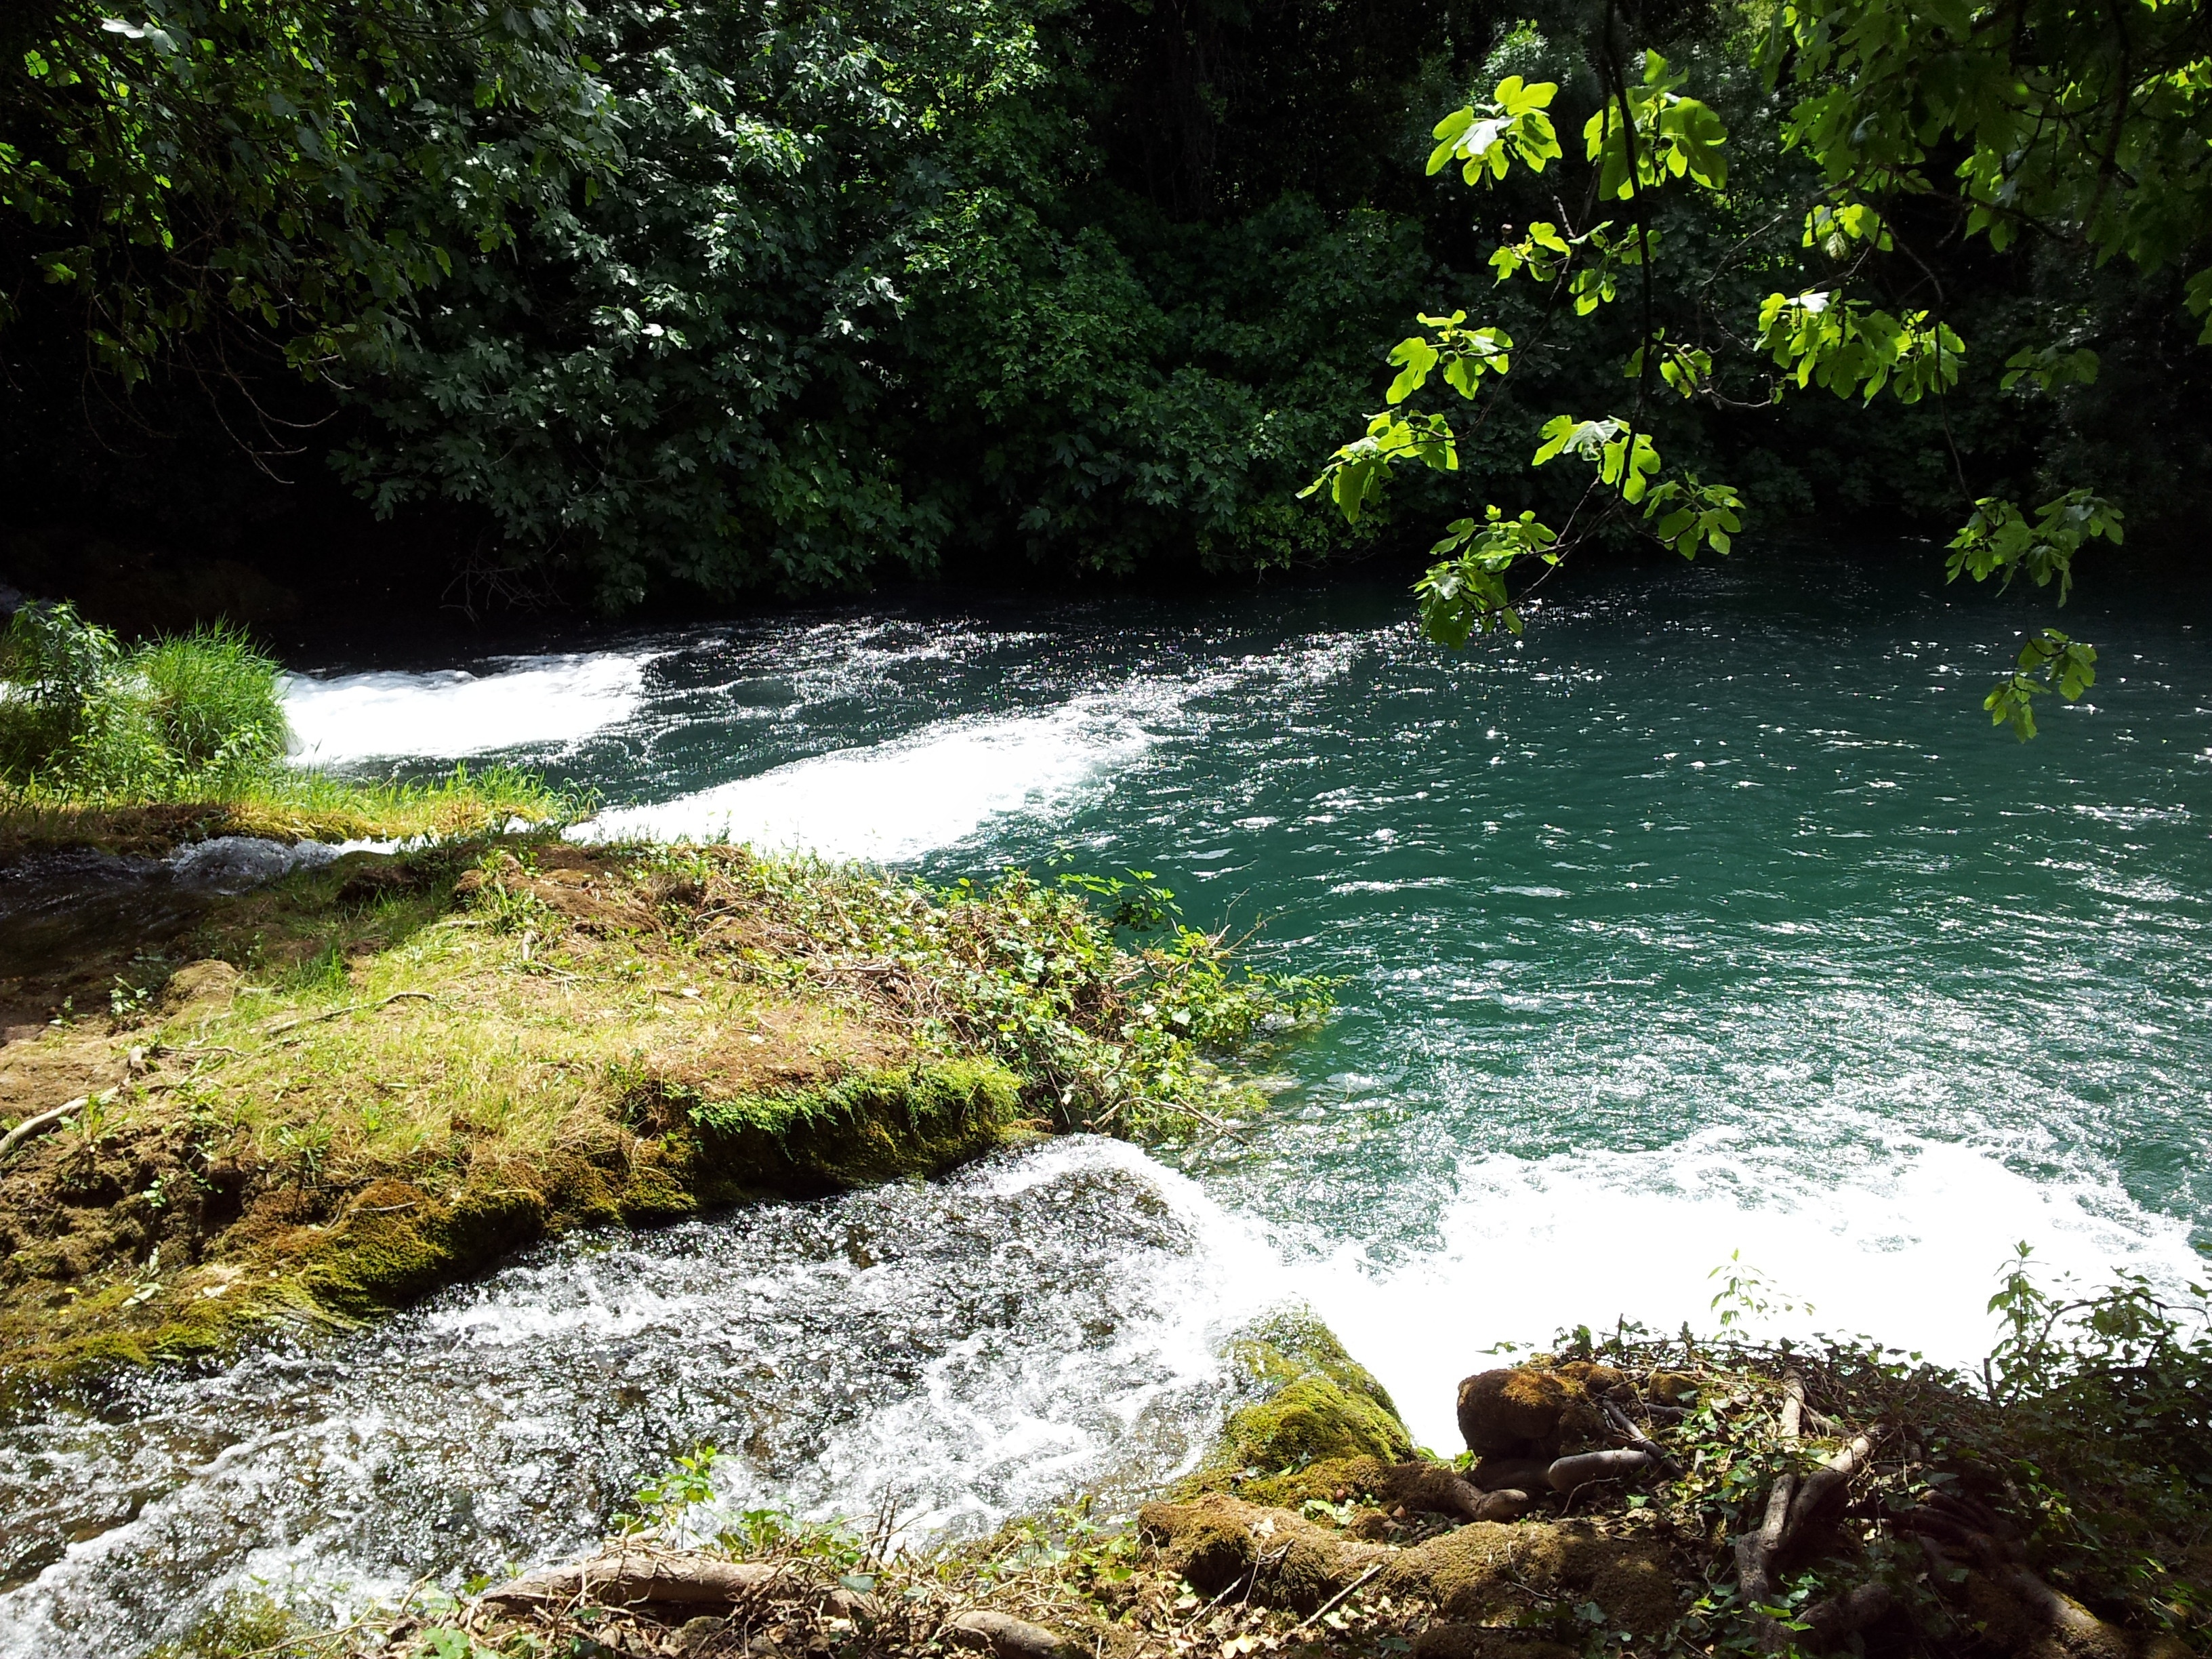
water, nature, forest, waterfall, creek, river, stream, flow, jungle, rapid, national park, body of water, croatia, rainforest, falls, waterfalls, water feature, watercourse, dalmatia, landform, krk, geographical feature